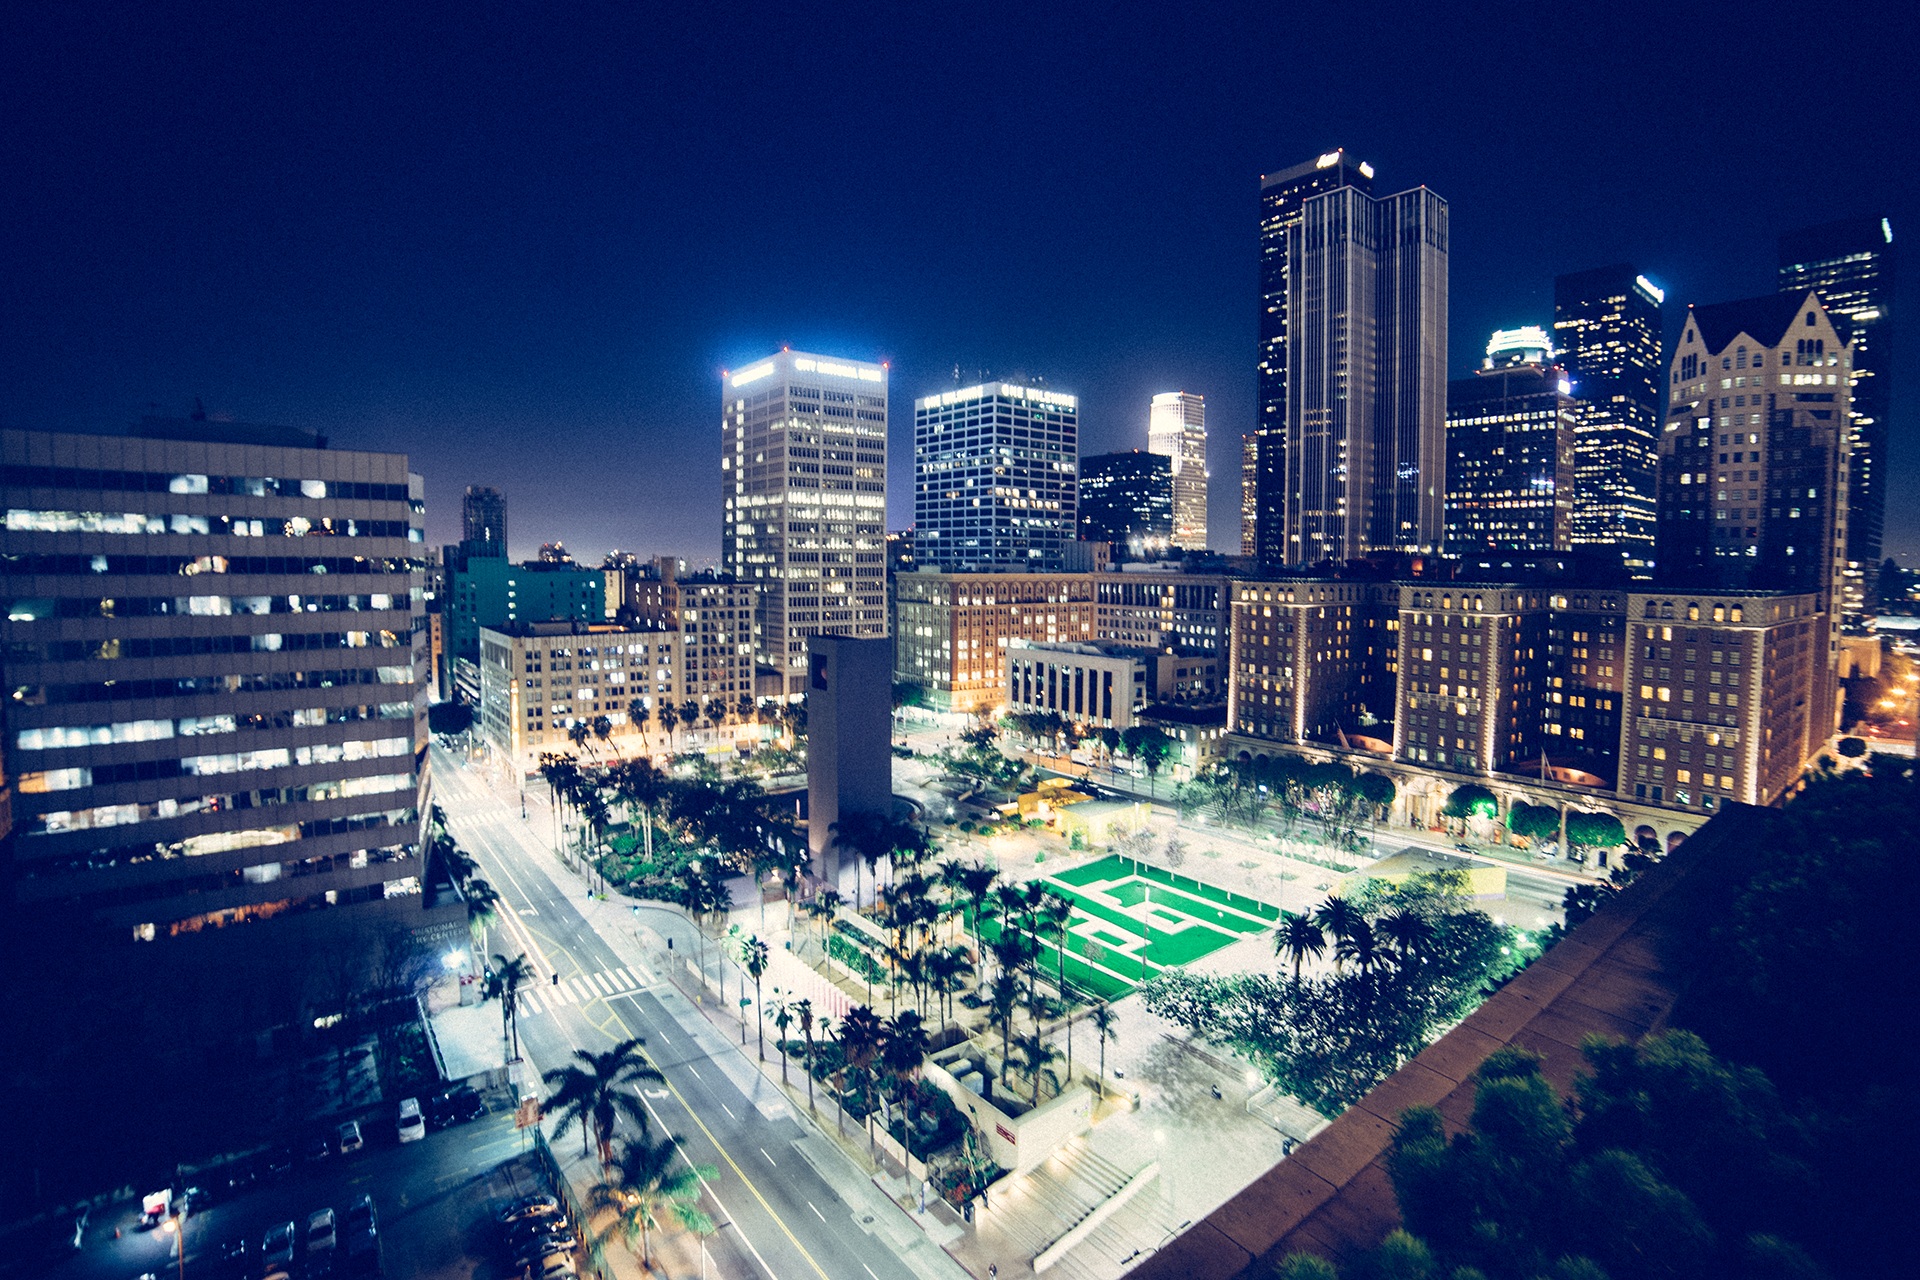
horizon, architecture, skyline, night, city, skyscraper, urban, cityscape, downtown, evening, reflection, landmark, tower block, streets, lights, buildings, towers, roads, metropolis, bird's eye view, aerial photography, urban area, residential area, human settlement, atmosphere of earth, metropolitan area